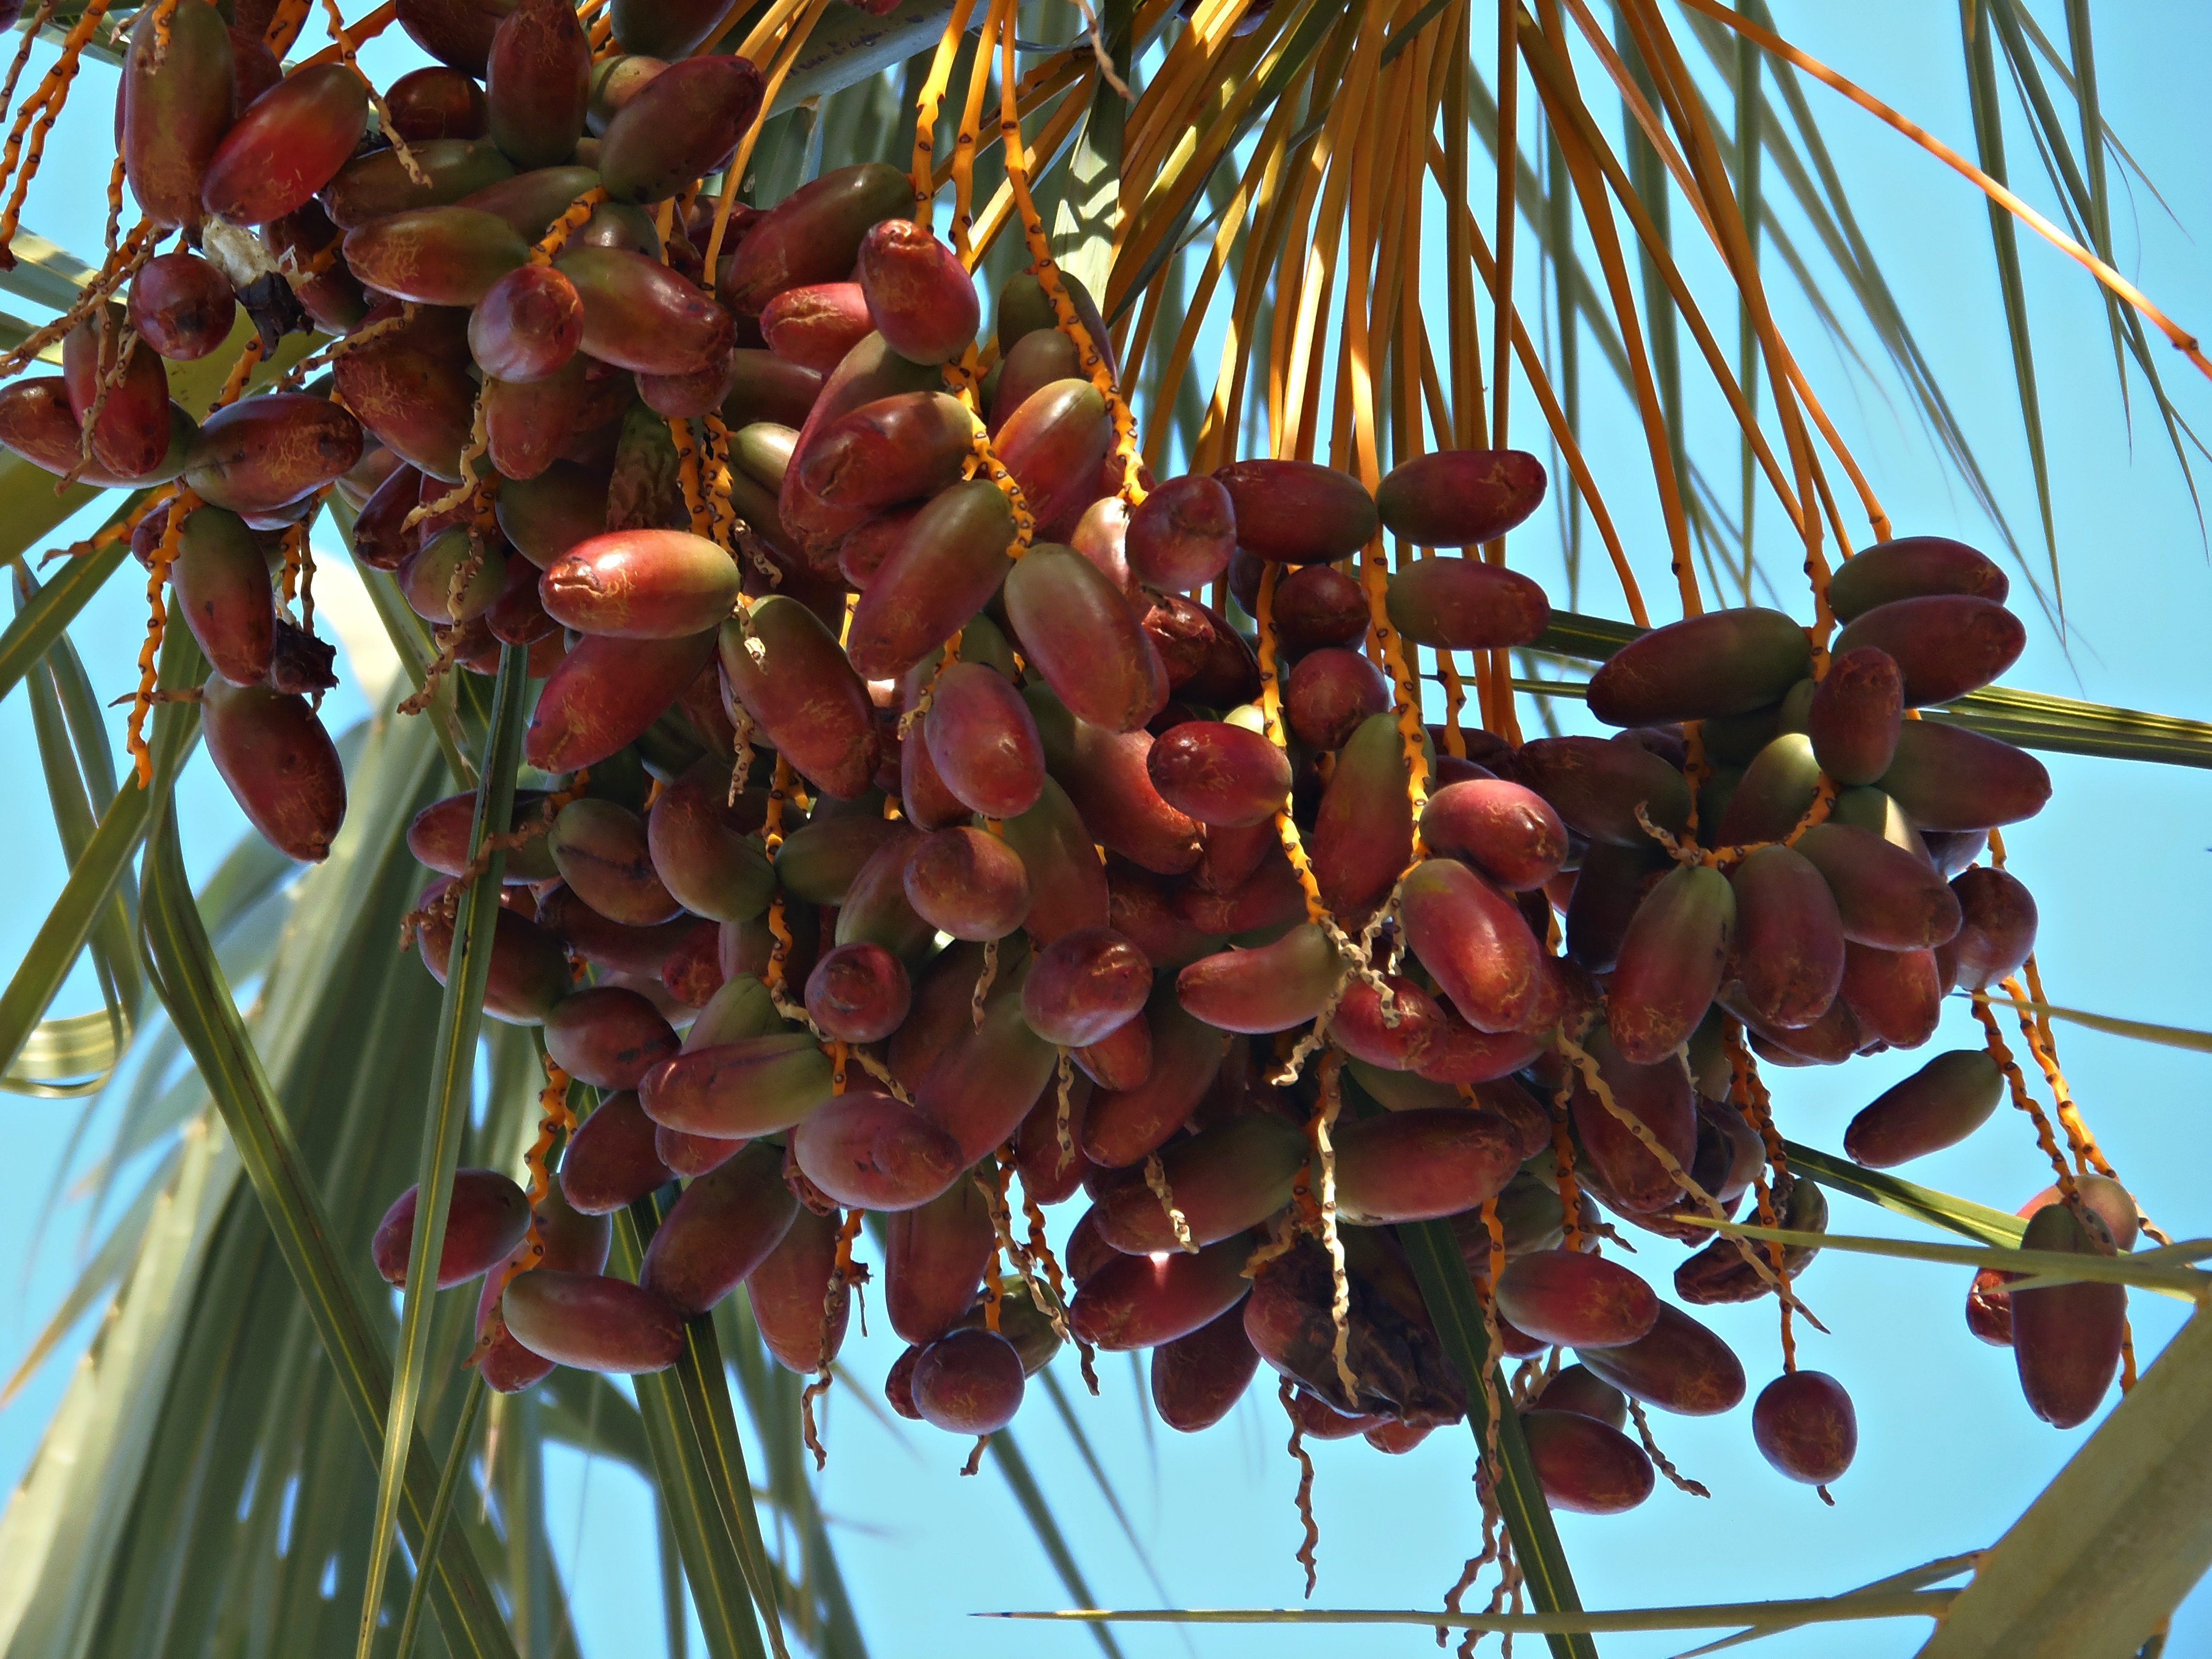
landscape, tree, nature, branch, plant, fruit, sweet, palm tree, leaf, flower, food, mediterranean, produce, kitchen, botany, tourism, flora, dates, flowering plant, date palm, woody plant, land plant, arecales, palm family